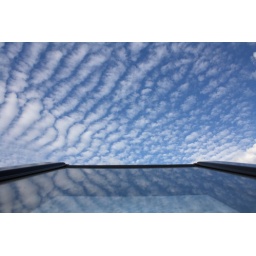
Reflection of Altocumulus in the Velux roof window in my bathroom